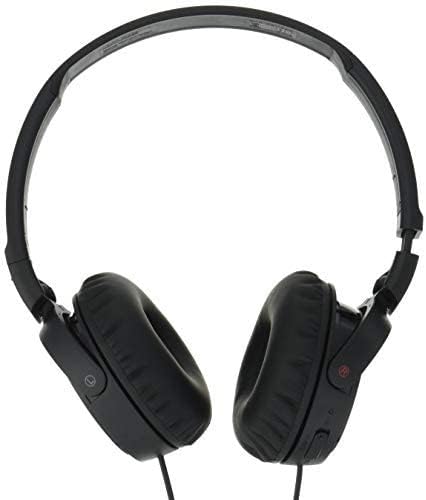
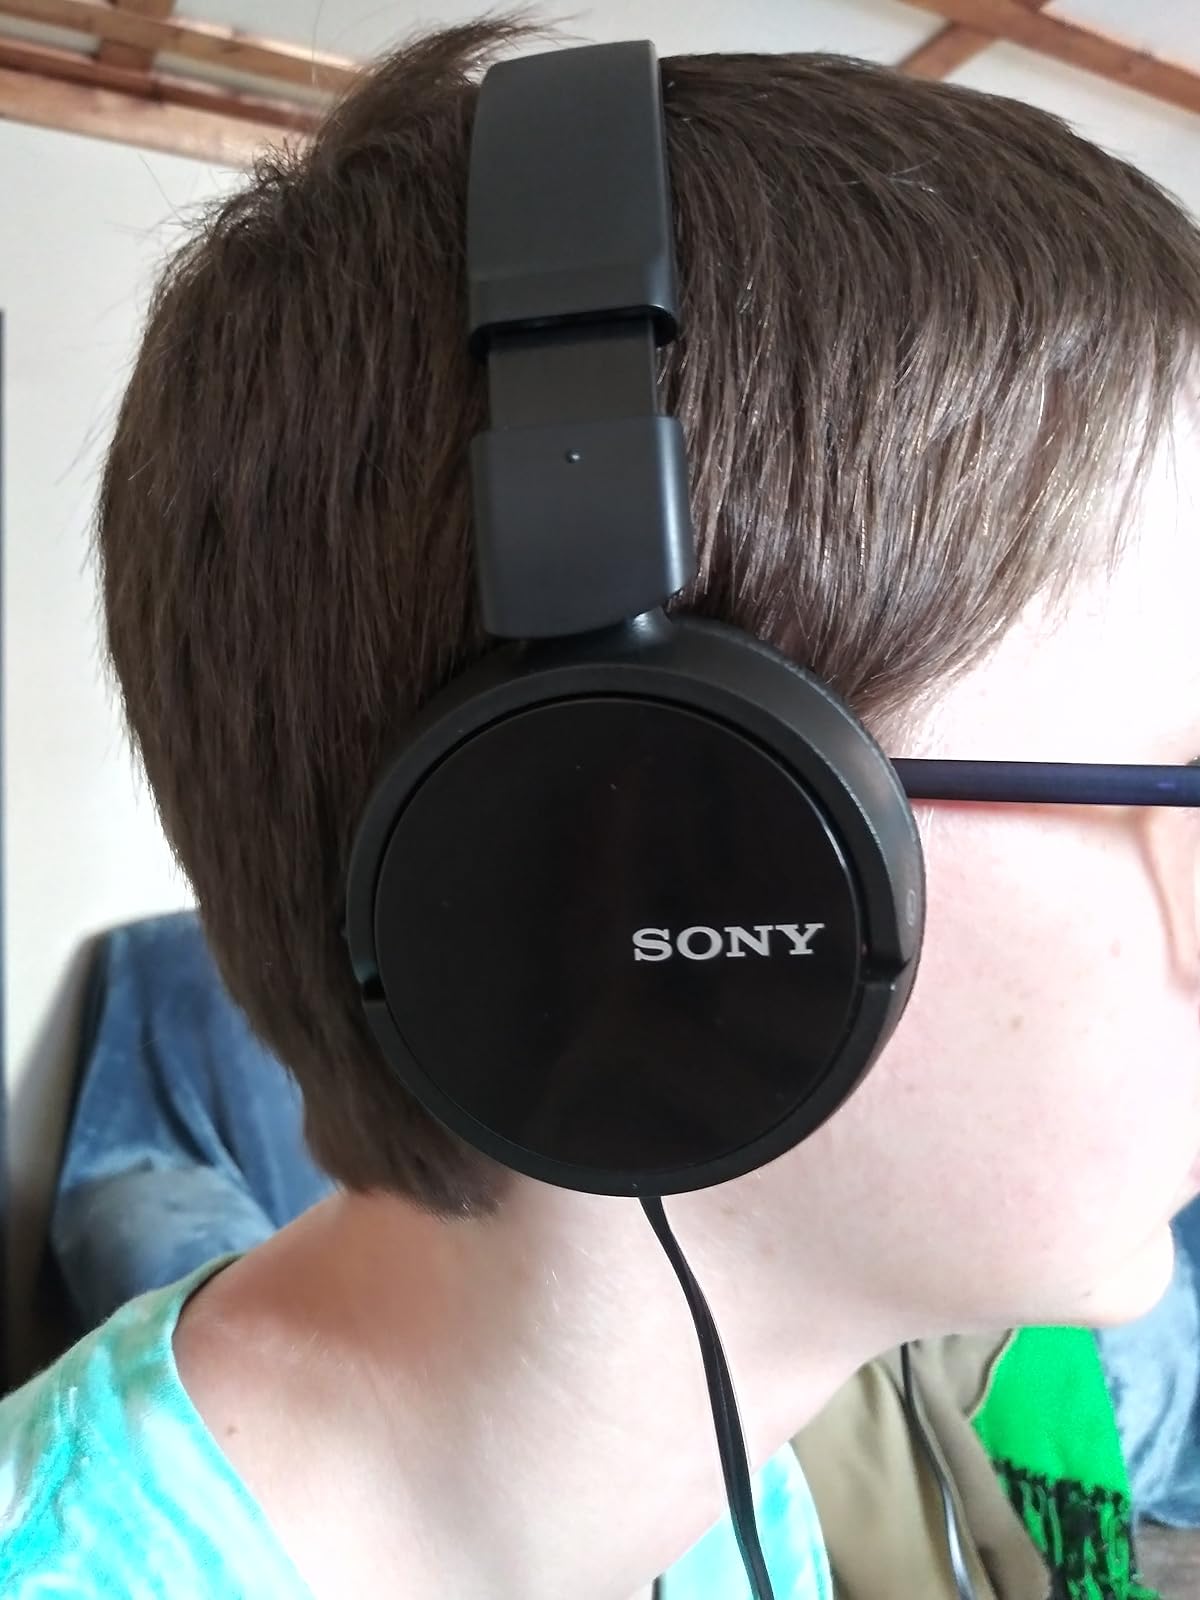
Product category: headphones
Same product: yes